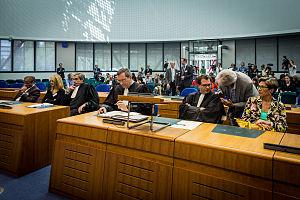
L'affaire Vincent Lambert est une affaire médico-politico-judiciaire française des années 2010 liée au débat sur l'acharnement thérapeutique, le droit des personnes en situation de handicap et l'euthanasie. À la suite d'un accident de la route survenu en 2008, Vincent Lambert, né le 20 septembre 1976, plonge dans un état végétatif chronique dit syndrome d'éveil non-répondant. Les membres de sa famille sont en conflit concernant les suites à donner. Plusieurs décisions de justice ont coup sur coup, durant plus de six ans, suspendu puis validé l'arrêt des traitements sans que l'état du patient s'améliore. Vincent Lambert meurt le 11 juillet 2019 au CHU de Reims, huit jours et demi après l'arrêt des traitements le maintenant en vie. Cette affaire très médiatisée a fortement contribué au débat sur l'euthanasie en France et à la loi Leonetti-Claeys.
L'état de conscience minimal correspond à un état de conscience très altéré, mais qui permet de réelles capacités de communication de type relationnel et vérifiables par un examen médical. Cet état est différent du coma, de l'état végétatif chronique ou syndrome d'éveil non-répondant, mais également du Locked-in syndrome ou syndrome de verrouillage.